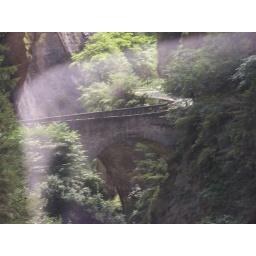
An old road bridge over the Via Mala chasm.